JW Clay Blvd/UNC Charlotte station

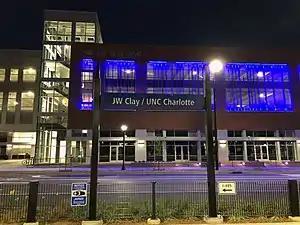
Platform and parking garage at night

JW Clay Blvd/UNC Charlotte is a light rail station on the LYNX Blue Line in Charlotte, North Carolina, United States. It is located on North Tryon Street at JW Clay Boulevard in University City. The station consists of a single island platform in the street's median, connected via pedestrian overpass to both sides of North Tryon Street and to an adjacent parking garage. The parking garage charges a flat weekday fee for all riders that do not have a one-day, weekly or monthly pass. JW Clay Blvd/UNC Charlotte station is west of the University of North Carolina at Charlotte campus and is near Jerry Richardson Stadium. The station opened on March 16, 2018.